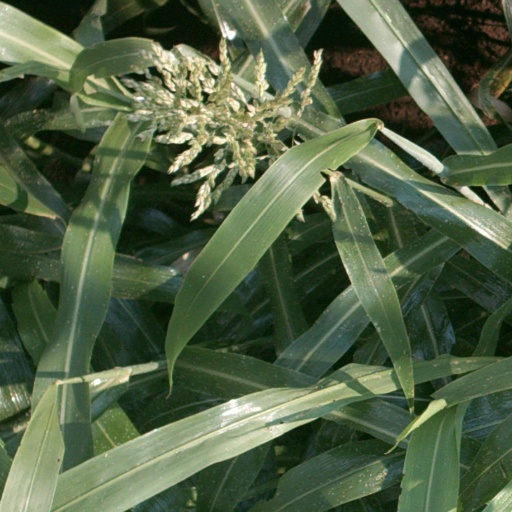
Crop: sorghum